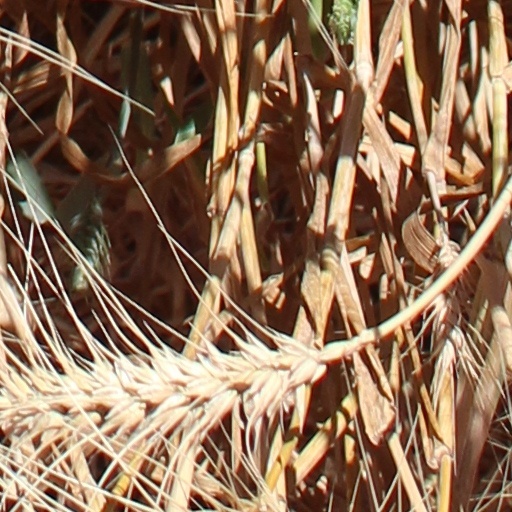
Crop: wheat